Blackwater Valley Opera Festival

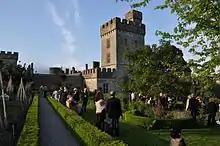
Lismore Castle Gardens, County Waterford

The Blackwater Valley Opera Festival (formerly the Lismore Opera Festival and Lismore Music Festival) is a classical music and opera festival held annually in Lismore, County Waterford, Ireland. Founded in 2010 by Jennifer O'Connell and Dieter Kaegi, the festival was re-launched as the Blackwater Valley Opera Festival in February 2018.